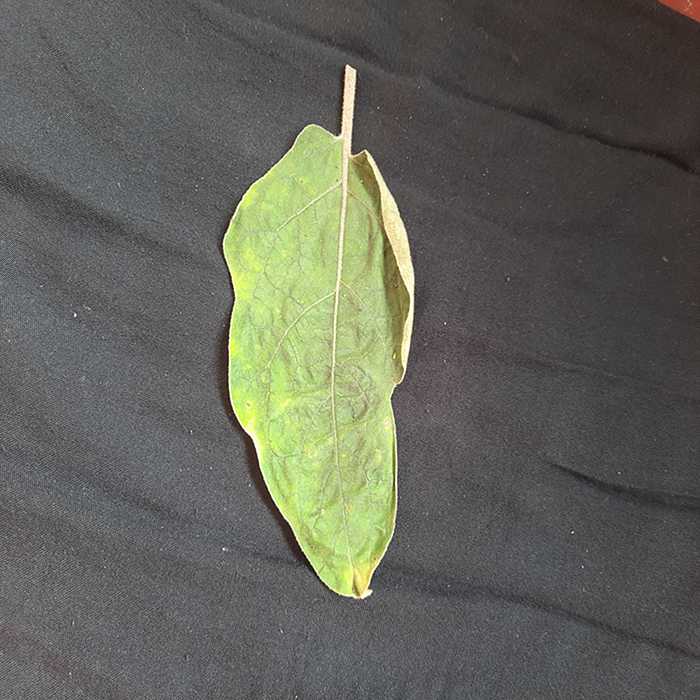
Plant: Eggplant
Label: Eggplant begomovirus